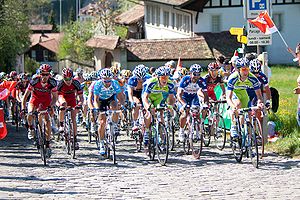
Romandiet Rundt 2010
Feltet på 2. etape
Romandiet Rundt 2010 var den 64. udgave af Romandiet Rundt og blev arrangeret fra 27. april til 2. maj i Schweiz.